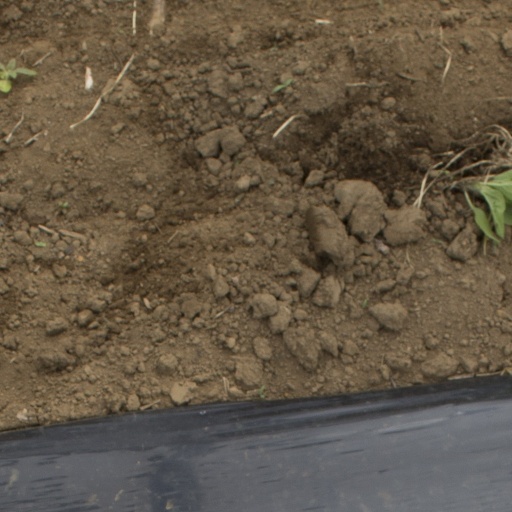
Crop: Jerusalem artichoke